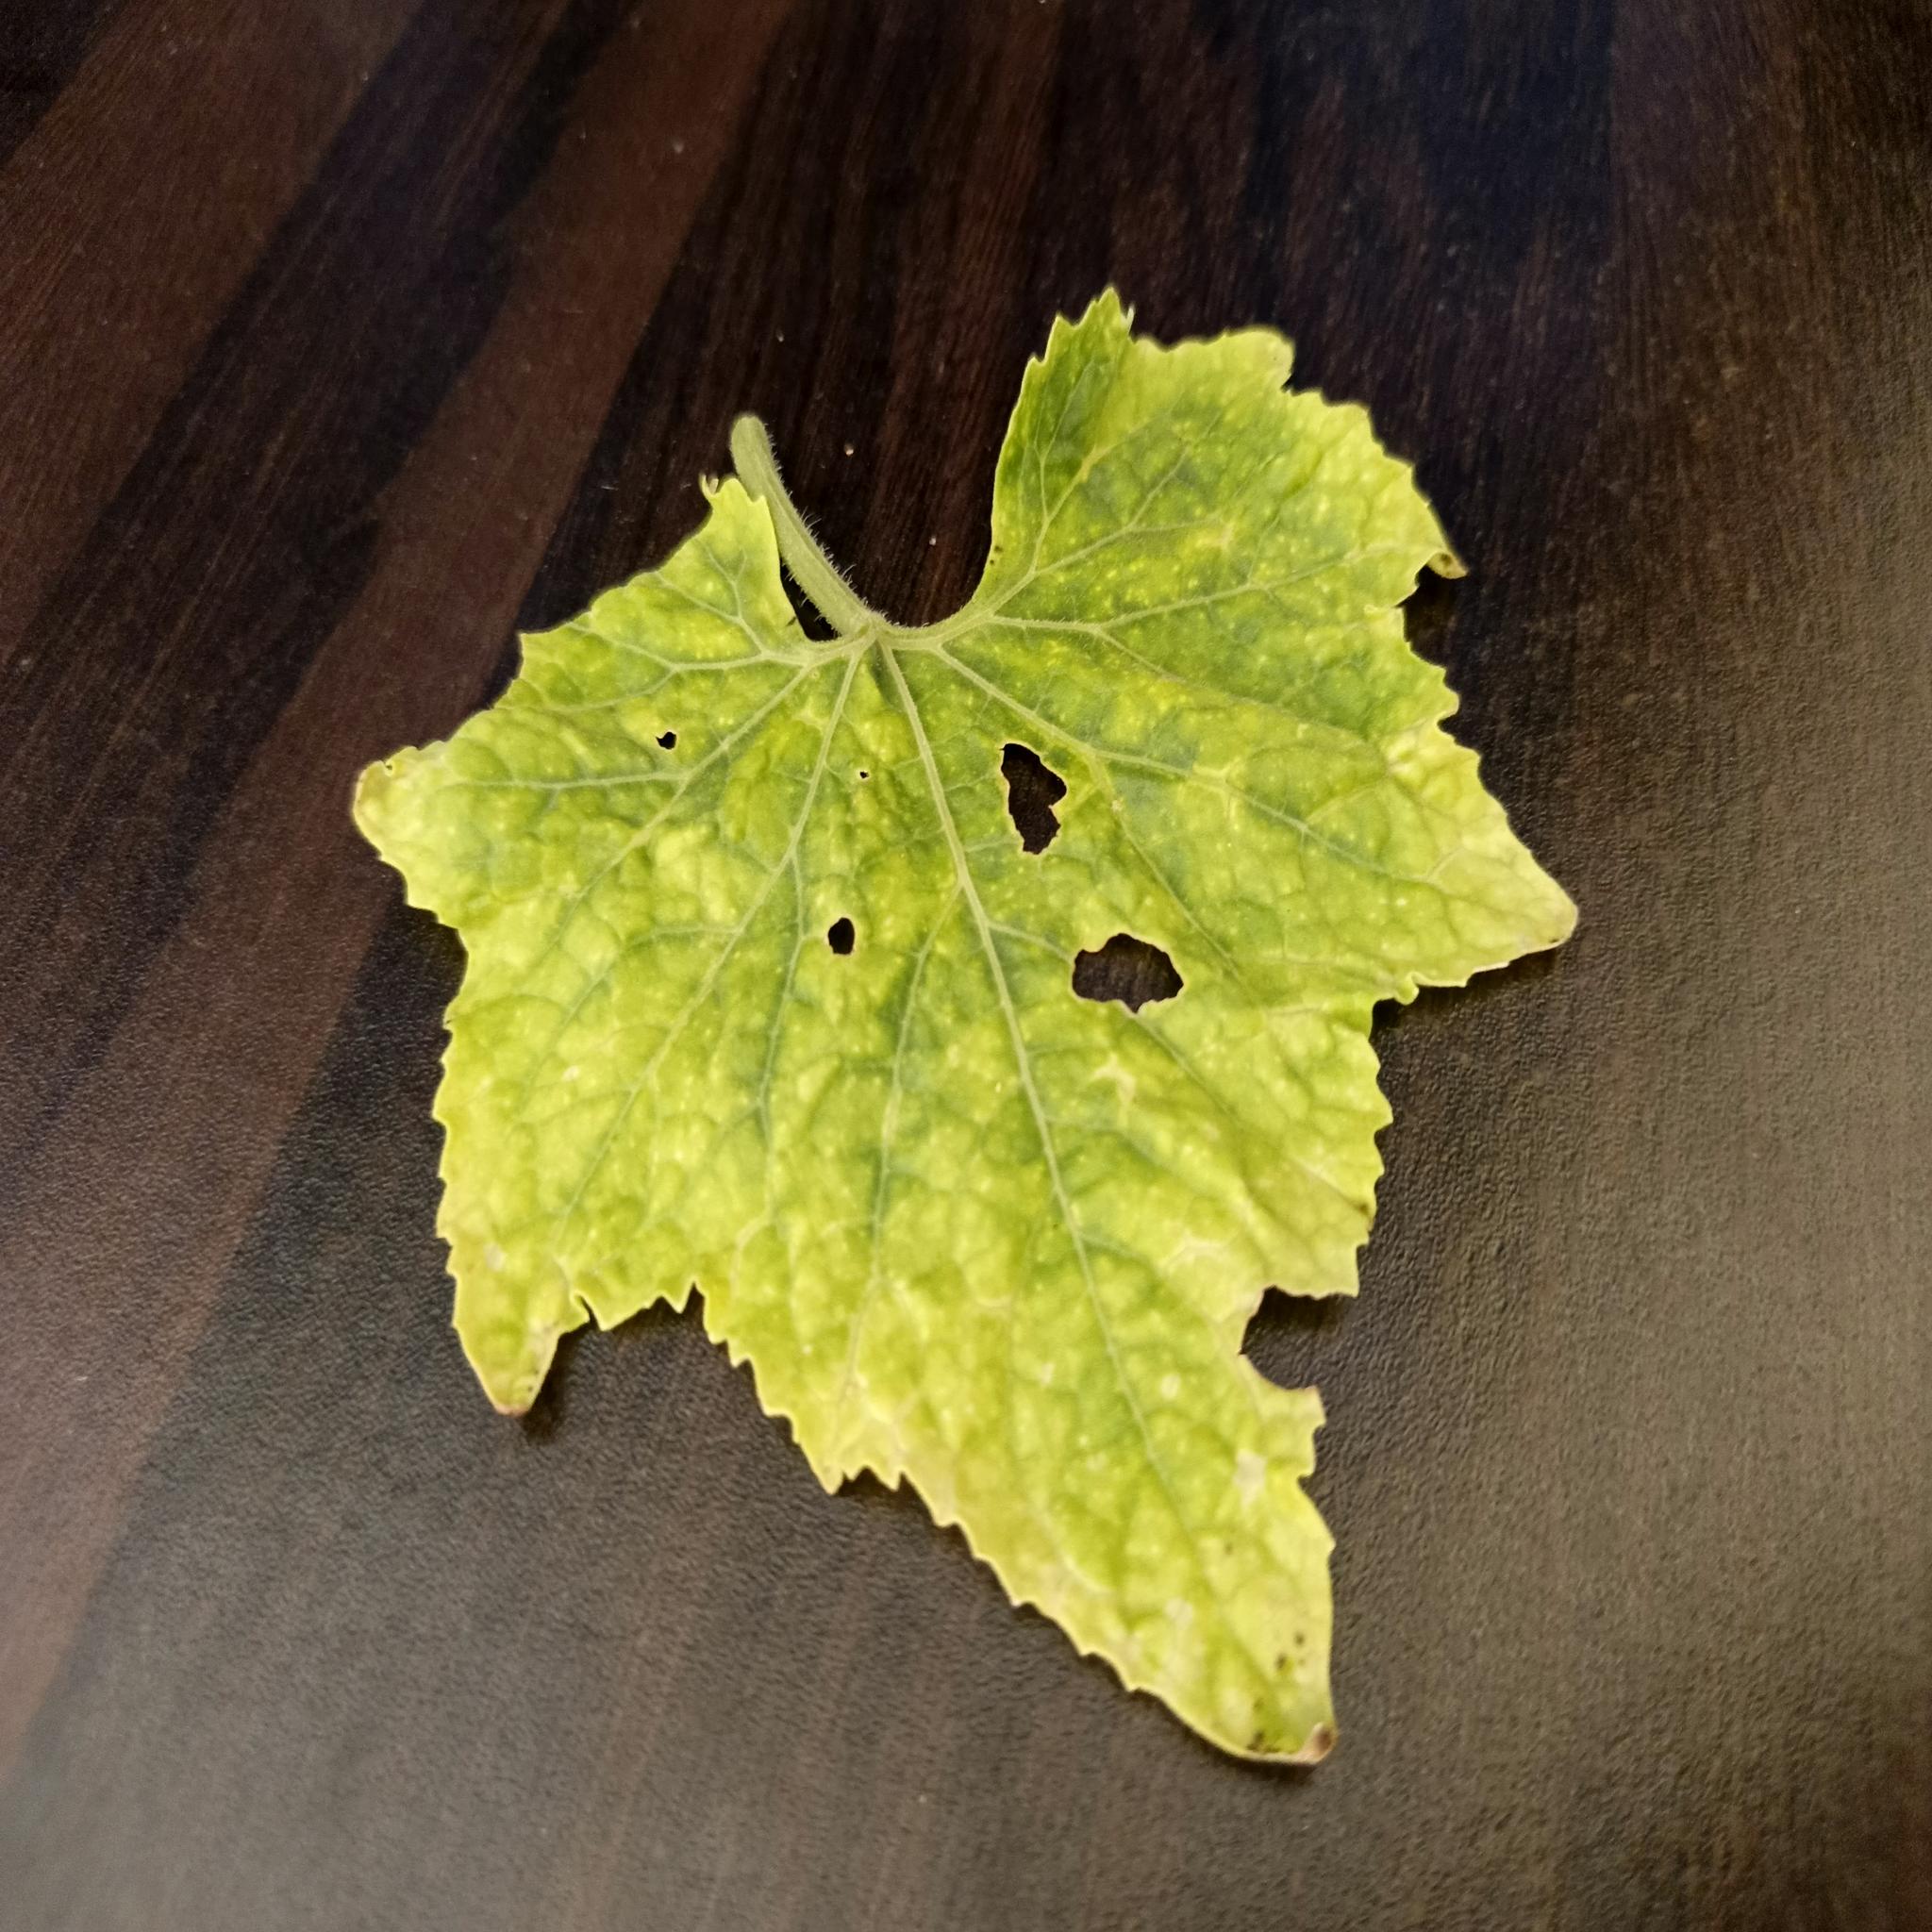
Label: Downy mildew